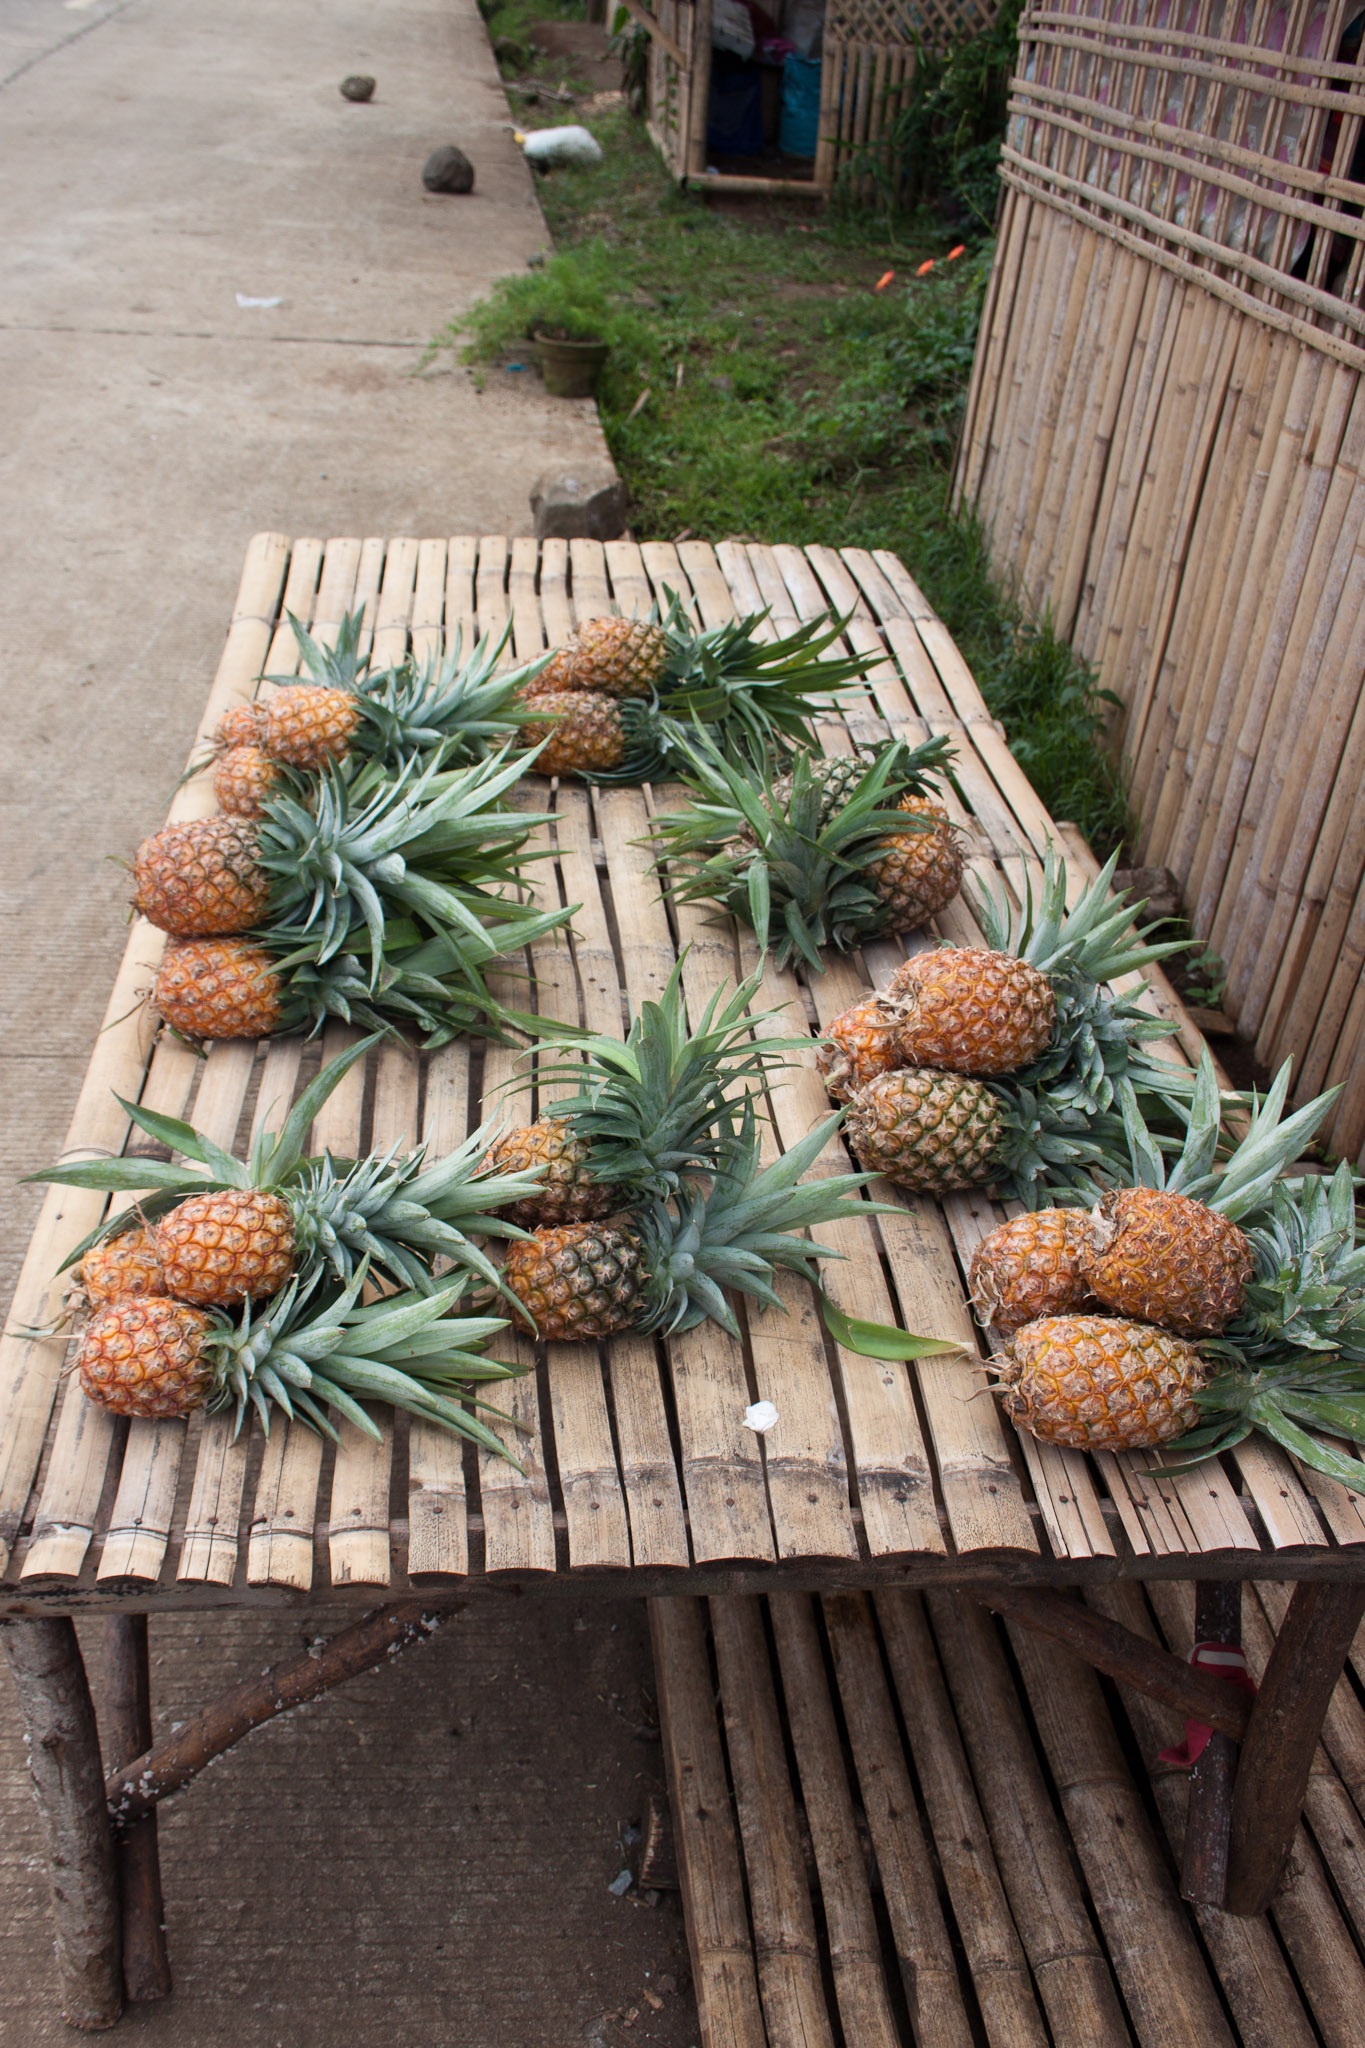
table, tree, grass, plant, wood, fruit, leaf, backyard, furniture, garden, pineapple, fruits, exotic, yard, tropical fruits, young pineapple, outdoor structure